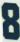
Number: 8